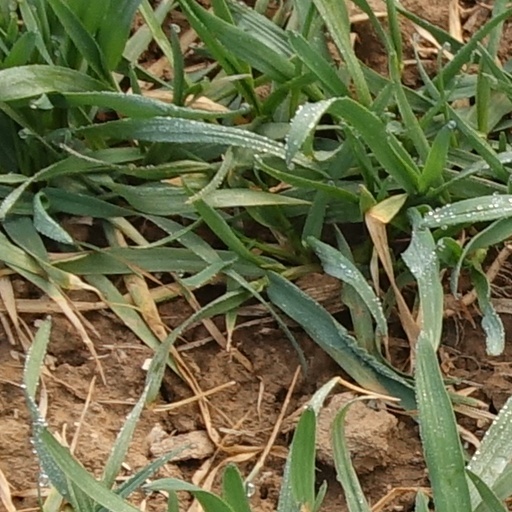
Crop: wheat